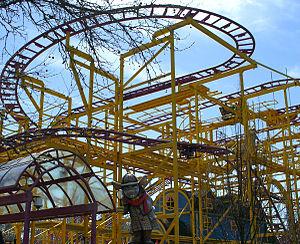
Disney's Animal Kingdom ouvert au public le 22 avril.
Lagoon est un parc d'attractions situé à Farmington, dans l'Utah, aux États-Unis, à 27 km au nord de Salt Lake City. Le parc est encore aujourd'hui dirigé par une famille.